William Henry Harrison Seeley

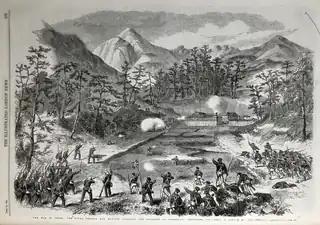
The British naval brigade and marines storm the stockade at Shimonoseki, "The Illustrated London News", December 1864

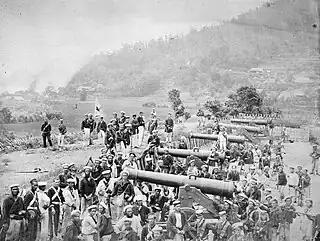
Capture of a Chōshū battery at Shimonoseki. Albumen silver print by Felice Beato, 1864

Seeley volunteered to reconnoitre the enemy's positions, locating a stockade manned by the enemy. He was discovered by them, and, in the ensuing pursuit, he received an injury to his right arm by grape shot. Despite this injury, he would deliver a coherent report to his company commander, Second Lieutenant Frederick Edwards, and join his fellow soldiers in the assault on the stockade.